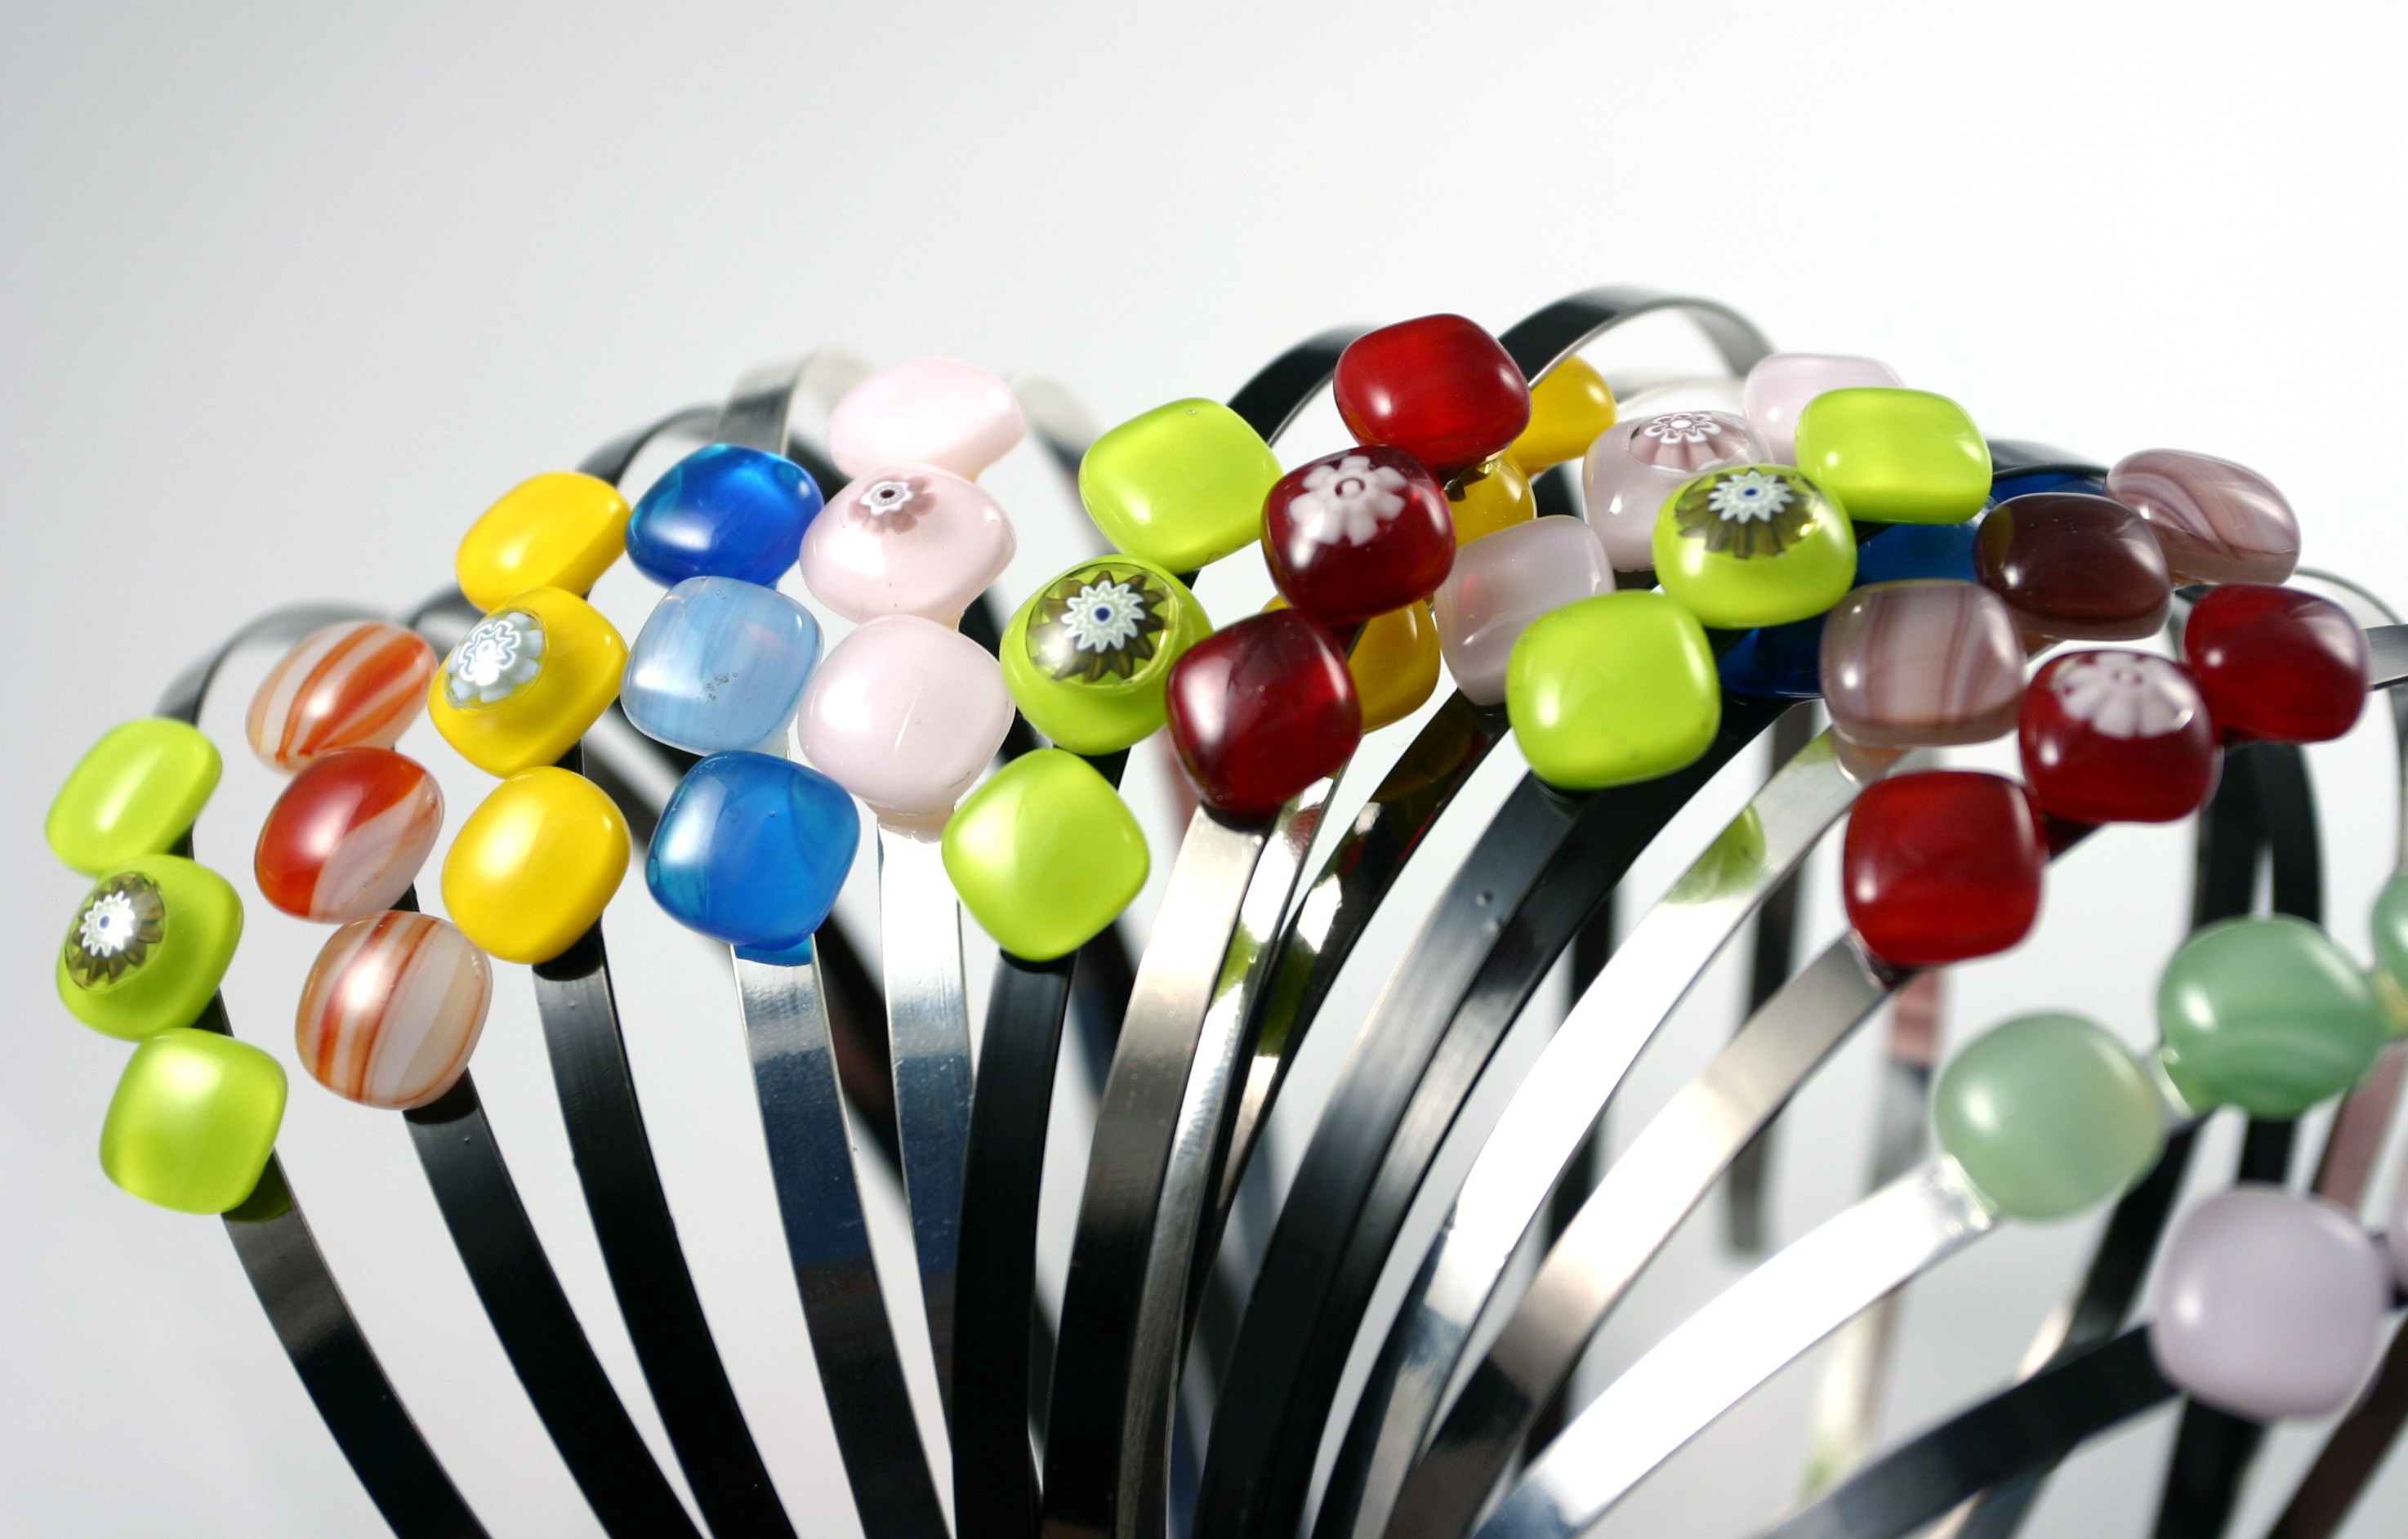
woman, flower, glass, balloon, food, color, fashion, colorful, bead, toy, jewelry, headband, jewellery, art, accessories, ball, accessory, fused glass, headbands